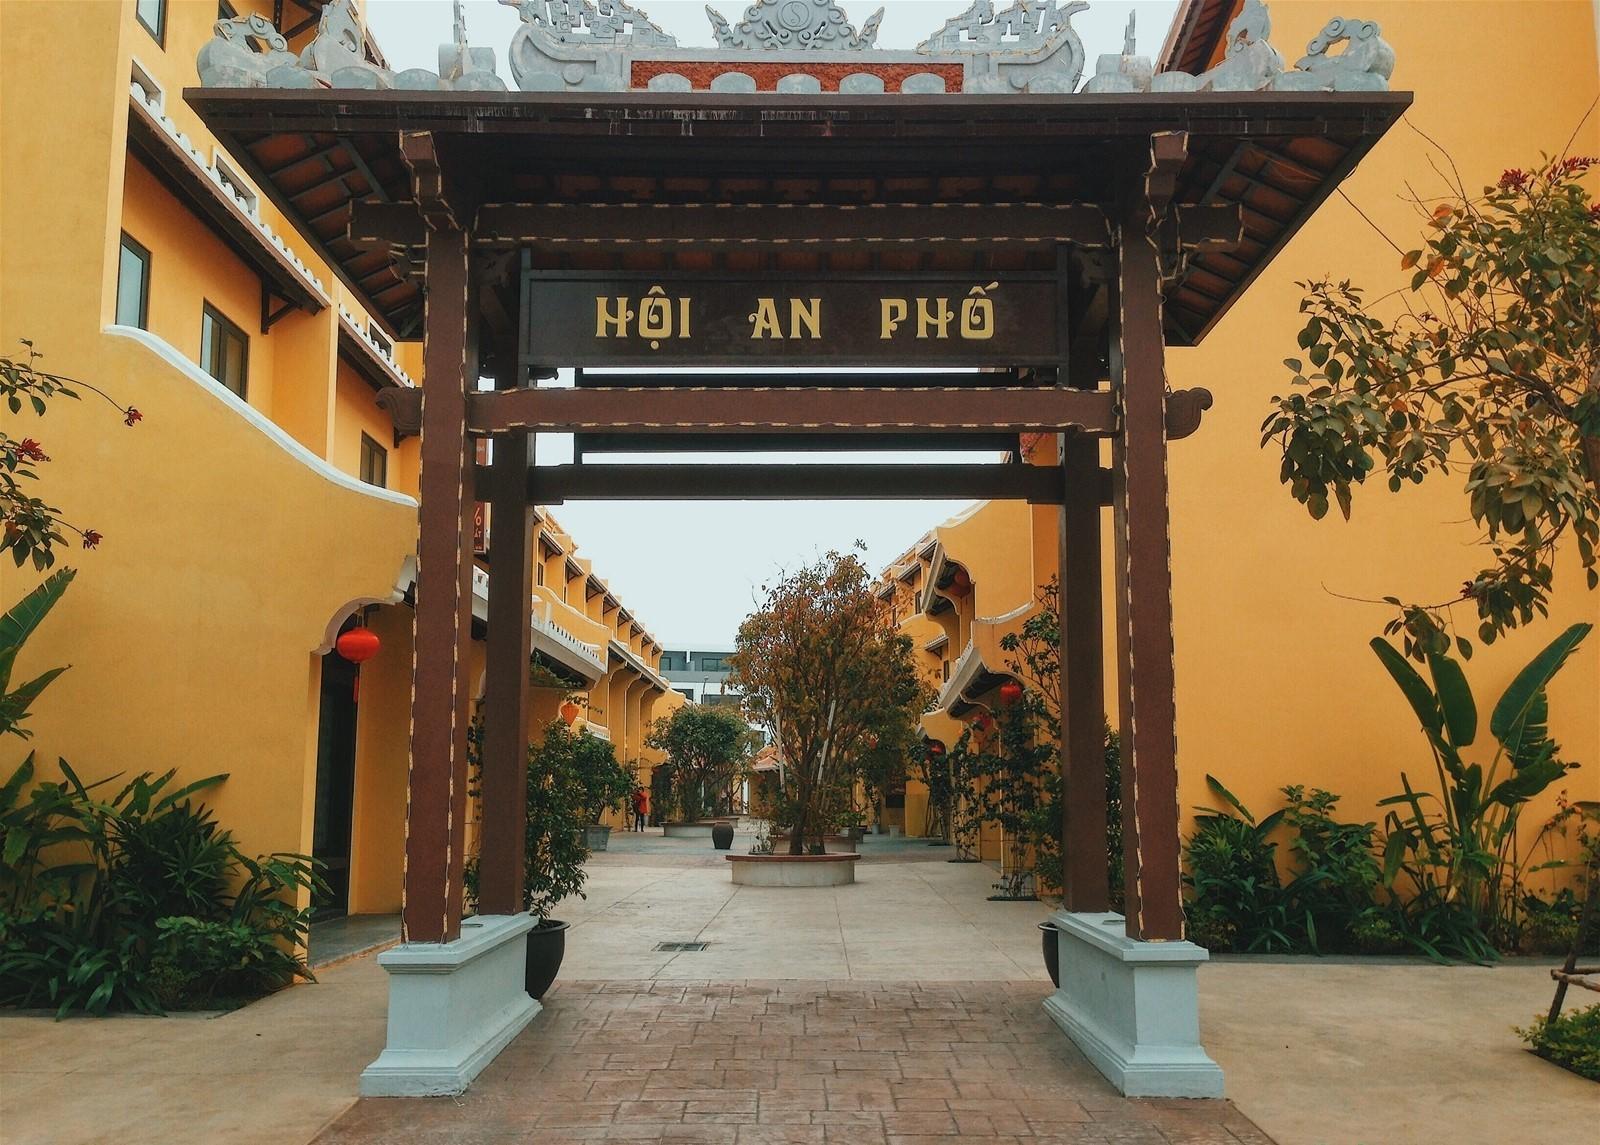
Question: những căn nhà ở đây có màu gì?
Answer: có màu vàng